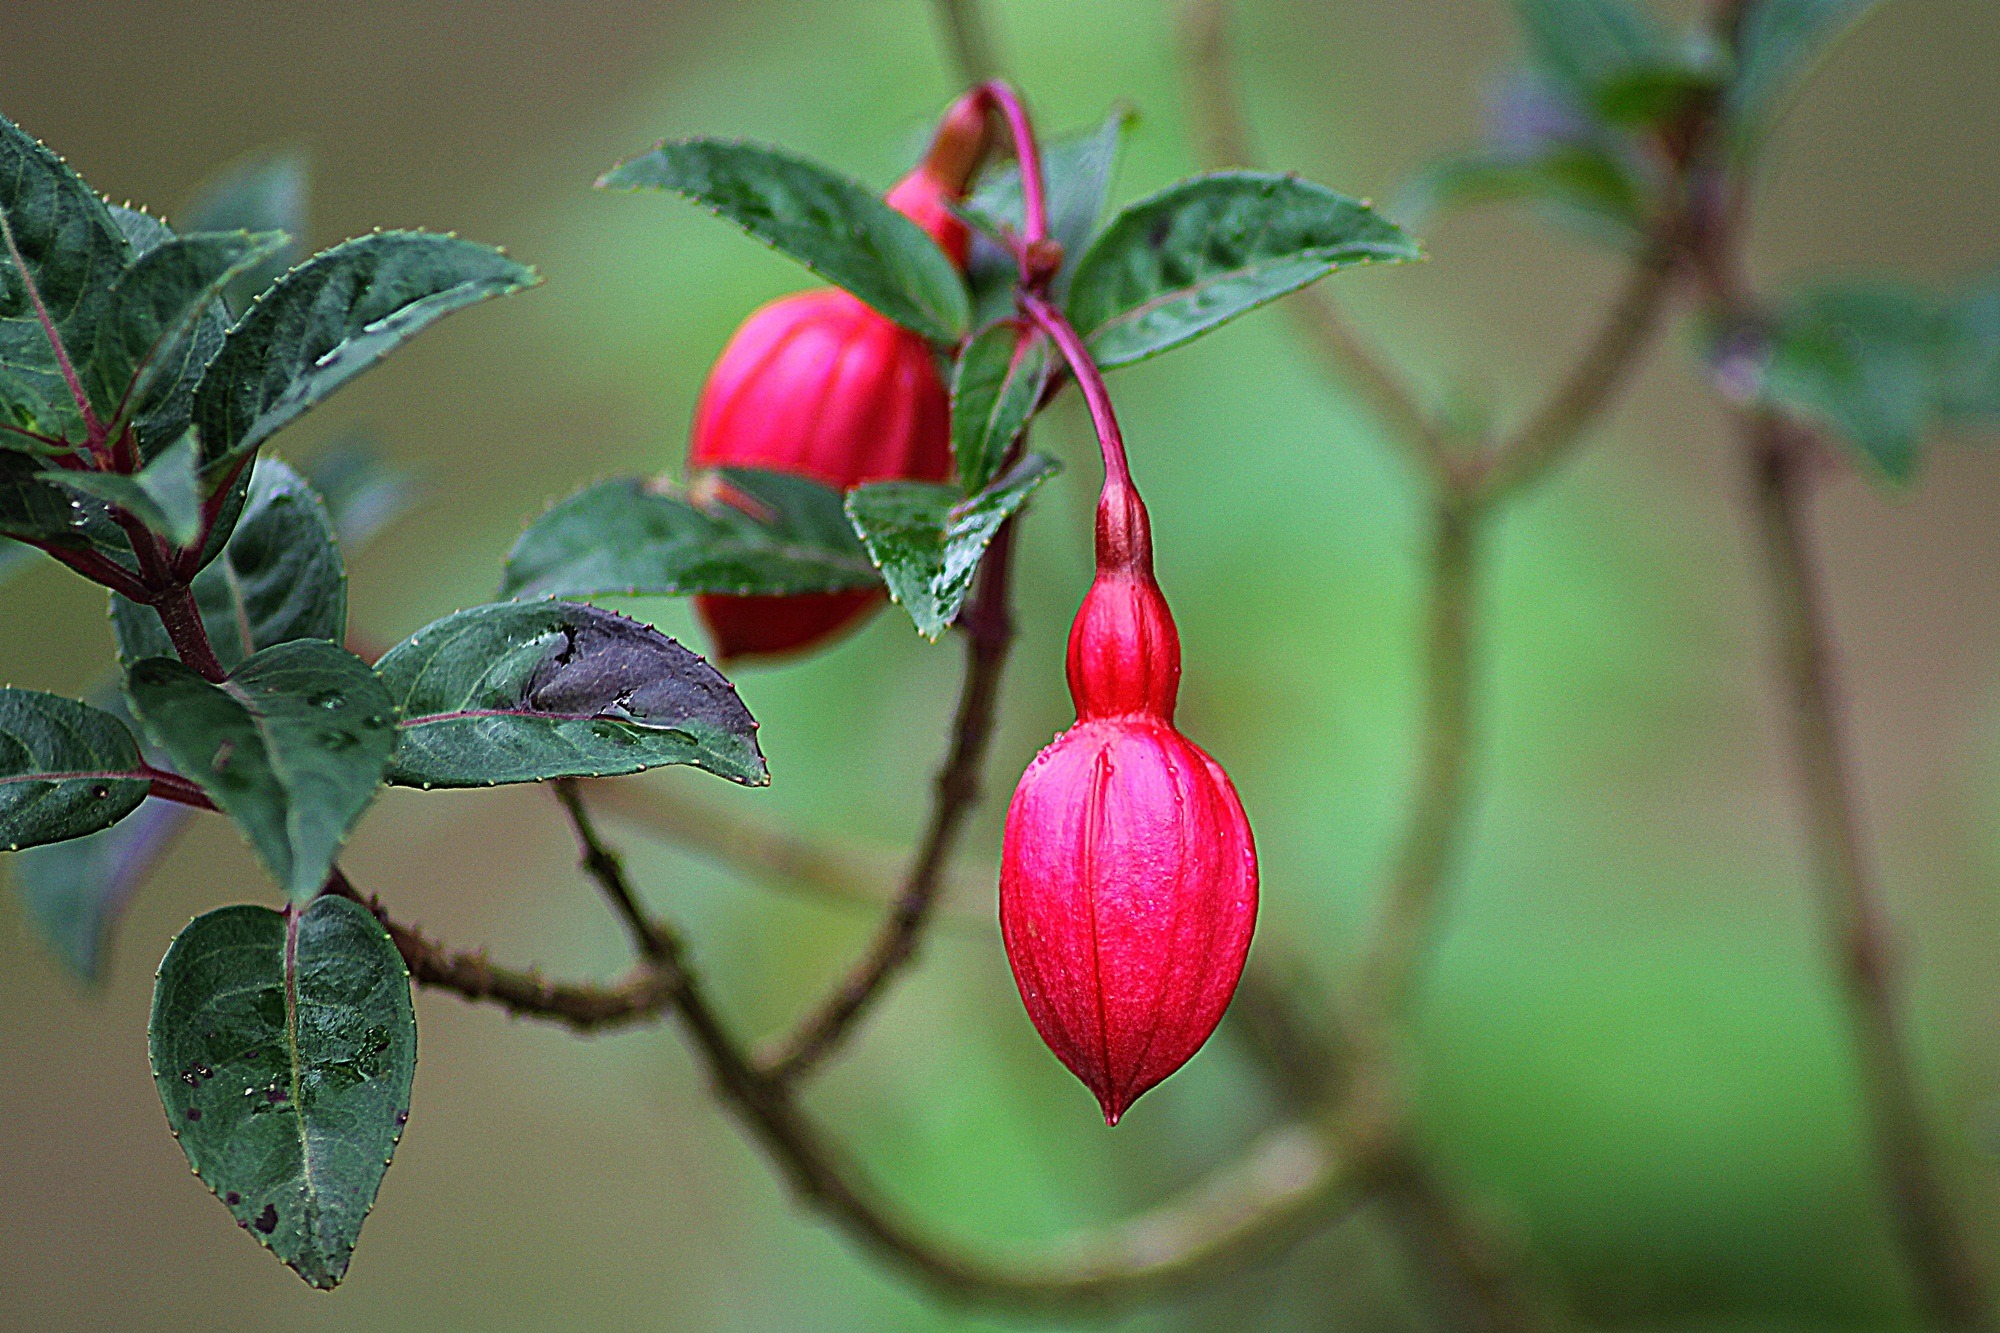
branch, blossom, plant, fruit, stem, leaf, flower, petal, bloom, floral, environment, food, green, red, herb, produce, natural, botany, agriculture, flora, botanical, wildflower, close up, outdoors, vegetation, horticulture, bud, organic, rose hip, macro photography, flowering plant, plant stem, land plant, fuhsia, before bloom